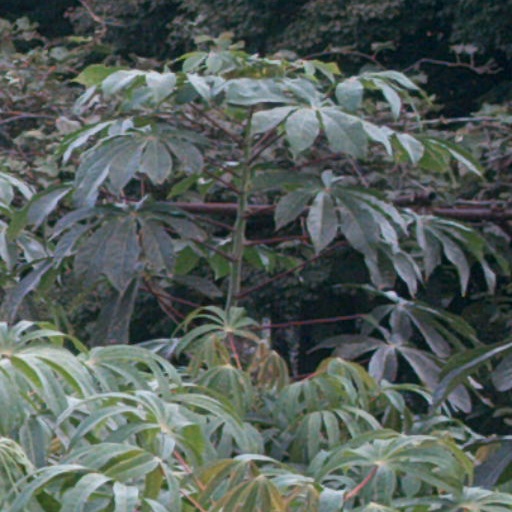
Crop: cassava